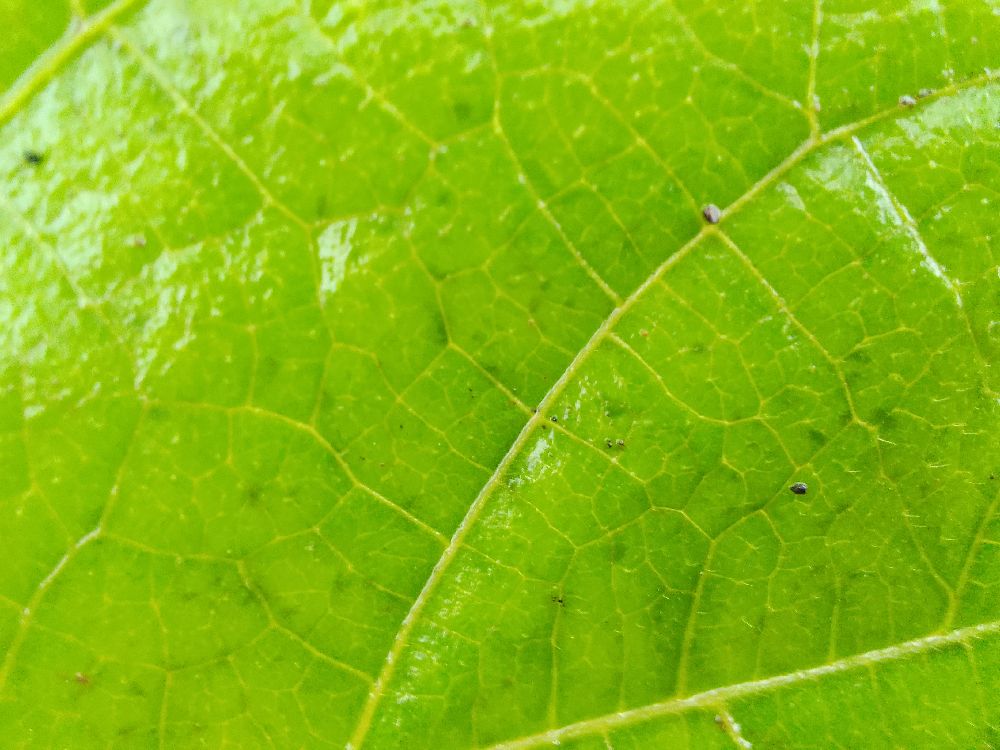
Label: healthy